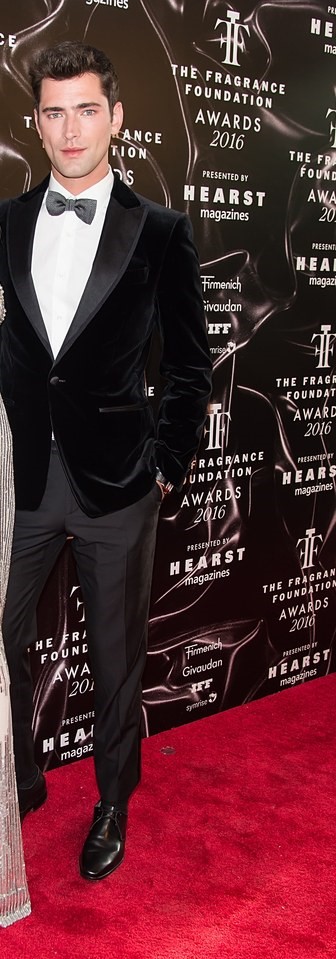
Gender: men